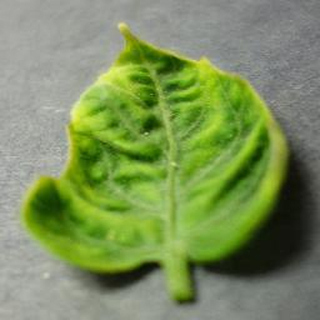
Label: tomato_yellow_leaf_curl_virus